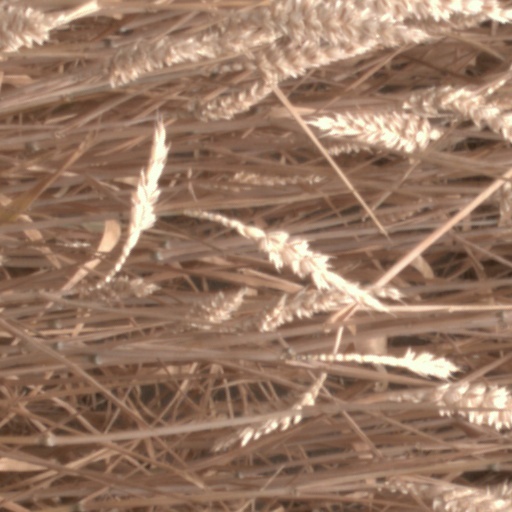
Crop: wheat